2½-ton 6×6 truck

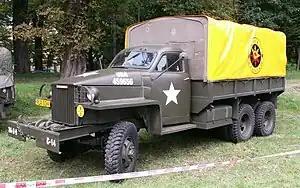
Studebaker US6

As the standard US Army design during World War II, over 560,000 were built, more than any other US vehicle except the "Jeep". By 1947 there were over 20 standardized bodies, and many more special modifications.